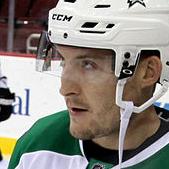
Age: 28